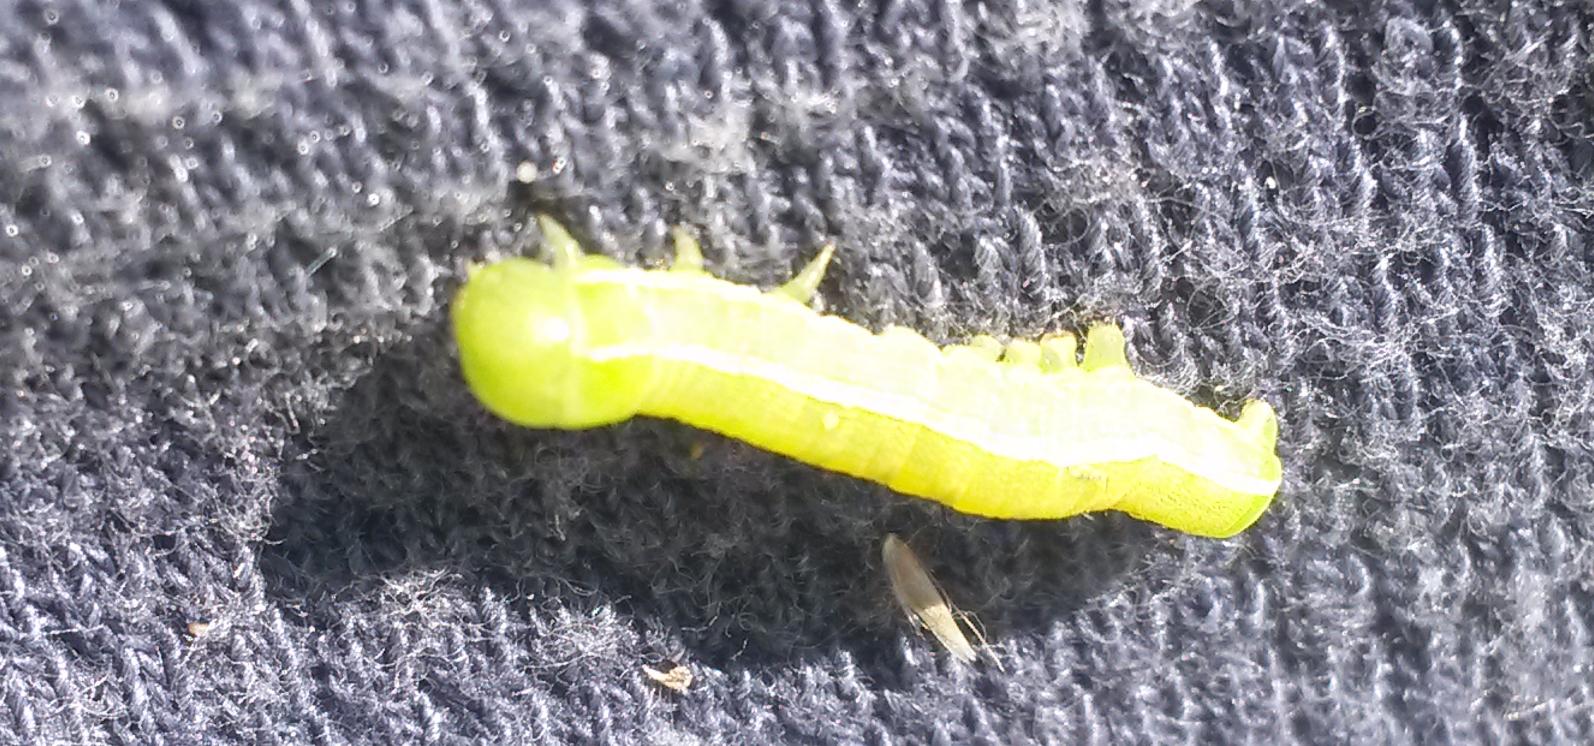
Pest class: occasional_pest